Henry Thomas Alken

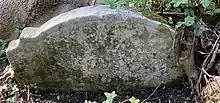
Grave of Henry Alken in Highgate Cemetery

Alken was born on 12 October 1785 in Soho, Westminster, and baptised on 6 November at St James's Church, Piccadilly. He was the third son of Samuel Alken, a sporting artist. Two of his brothers were George and Samuel Alken the Younger, also an artist. In 1789, the Alken family moved from Soho to 2, Francis Street East, Bedford Square.